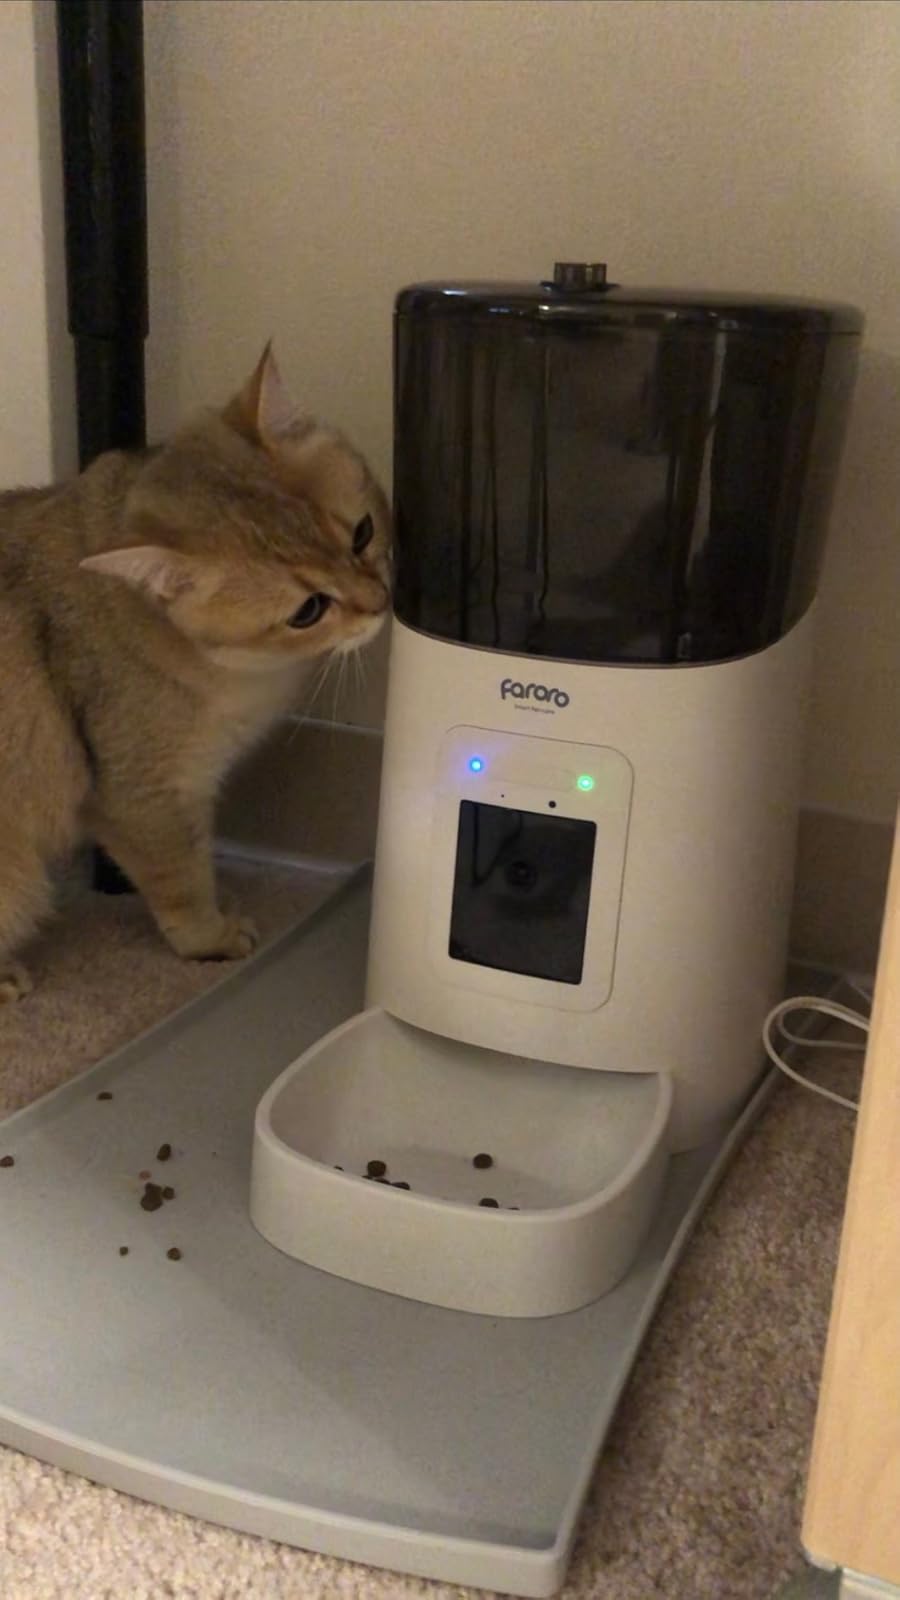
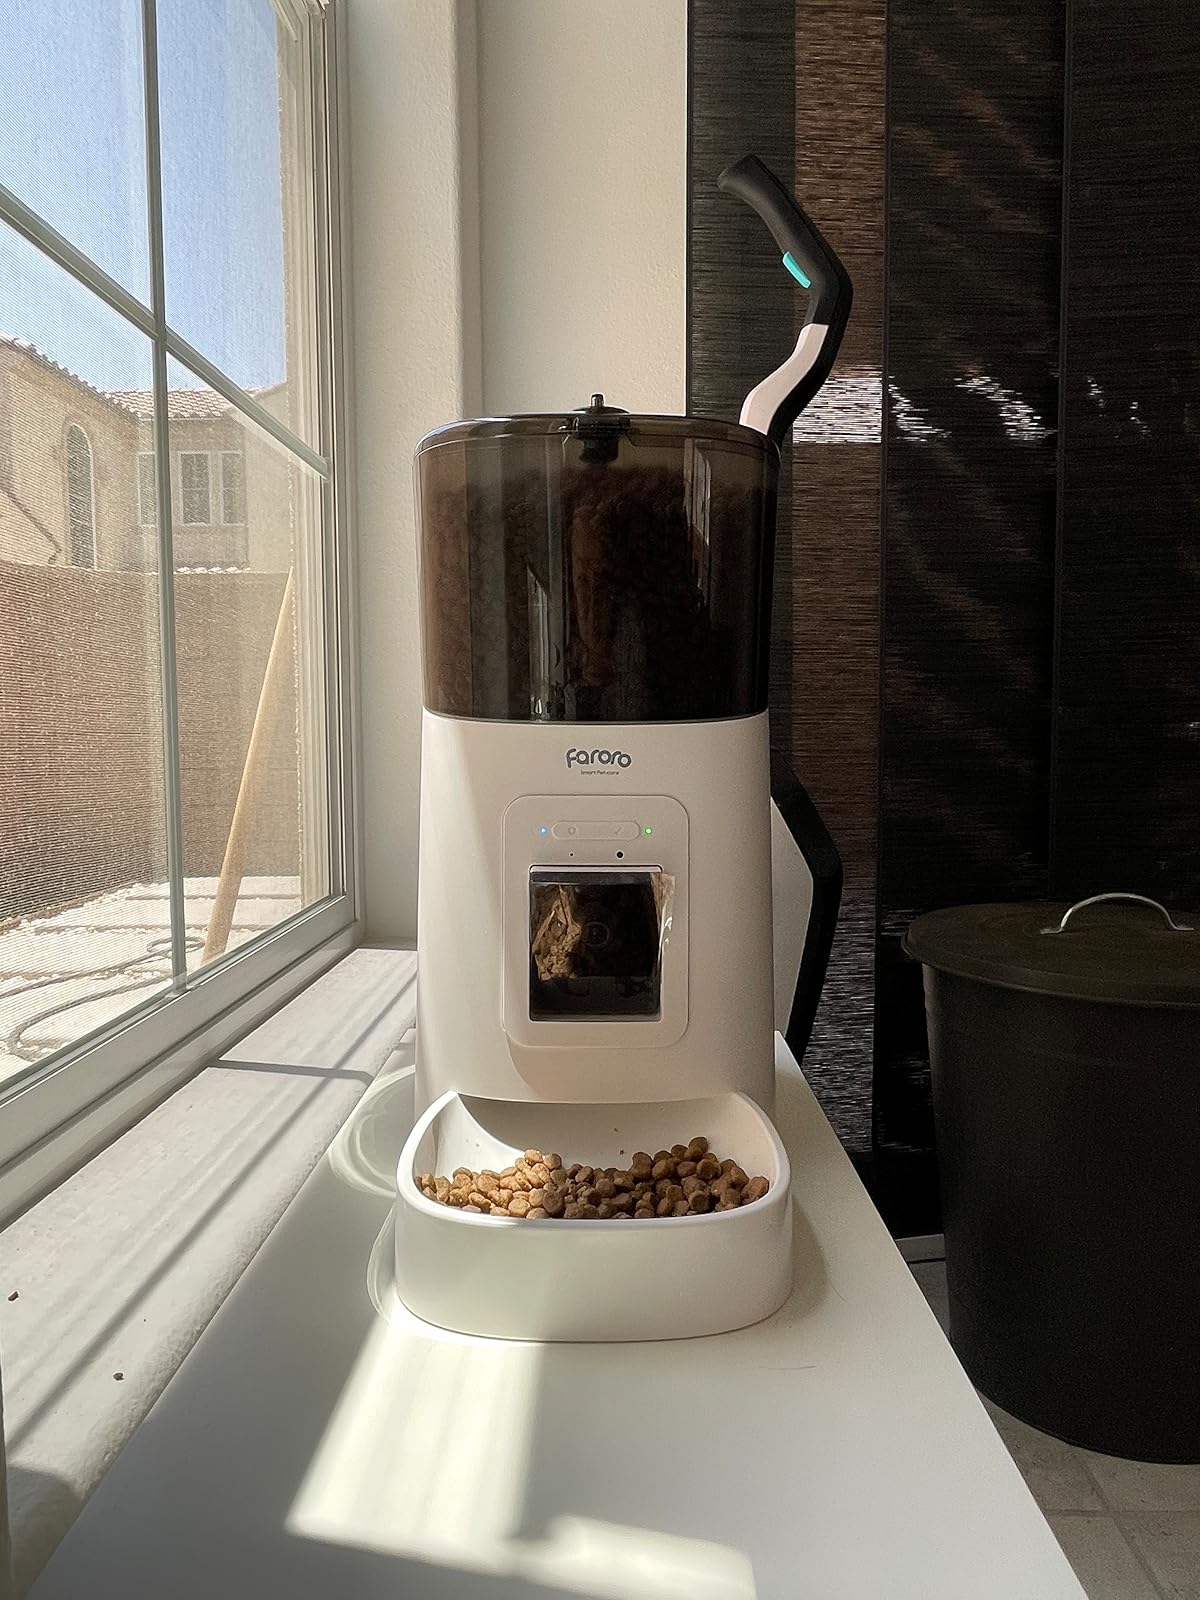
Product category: items_feeder
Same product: yes